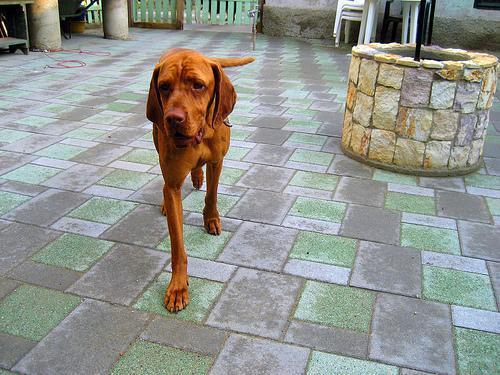
vizsla